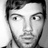
Emotion: neutral